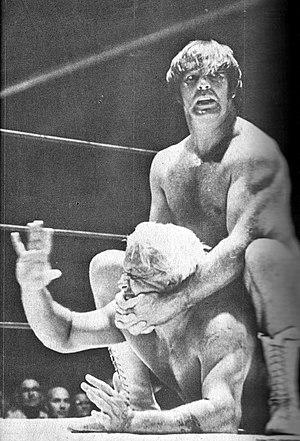
Tim Woods en p.45 du magazine de catch Wrestling Revue en octobre 1973.